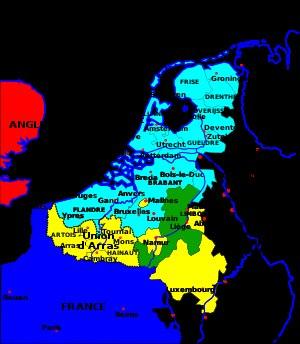
La guerre de Quatre-Vingts Ans, également appelée révolte des Pays-Bas et parfois désignée en tant que révolte des Gueux, est le soulèvement armé mené de 1568 à 1648 — sauf pendant la Trêve de douze ans de 1609 à 1621 — contre la monarchie espagnole par les provinces s'étendant aujourd'hui sur les Pays-Bas, la Belgique, le Luxembourg et le nord de la France. Au terme de ce soulèvement, les sept provinces septentrionales gagnent leur indépendance sous le nom de Provinces-Unies, indépendance rendue effective en 1581 par l'Acte de La Haye et reconnue par l’Espagne par un traité signé en 1648 en marge des traités de Westphalie.
Le siège de Tournai est un épisode de la guerre de Quatre-Vingts Ans qui voit Alexandre Farnèse assiéger la ville de Tournai, entre le 4 octobre et le 30 novembre 1581.
L'Union d'Utrecht est un traité signé le 23 janvier 1579 à Utrecht, aux Pays-Bas. Ce traité unifia les provinces désirant se séparer des Pays-Bas espagnols pour des raisons autant politiques que religieuses. L'Union d'Utrecht est souvent considérée comme étant l'acte qui marque l'indépendance des Provinces-Unies, qui ne fut reconnue par l'Espagne qu'en 1648, à la fin de la guerre de Quatre-Vingts Ans, par la paix de Münster incluse dans le traité de Westphalie.
L’union d'Arras fut conclue à Arras le 6 janvier 1579 entre le comté d'Artois, le comté de Hainaut et Douai appartenant aux Pays-Bas espagnols, sous l'impulsion d'Alessandro Farnese.
1579 est une année commune commençant un jeudi.
Gand, en néerlandais : Gent, est une ville belge néerlandophone, située en Région flamande au confluent de la Lys et de l'Escaut. C'est le chef-lieu de la province de Flandre-Orientale et depuis 1559 le siège de l'évêché de Gand. Avec 255 000 habitants, c'est la deuxième commune la plus peuplée de Belgique, après Anvers. L'agglomération gantoise compte environ 455 000 habitants.